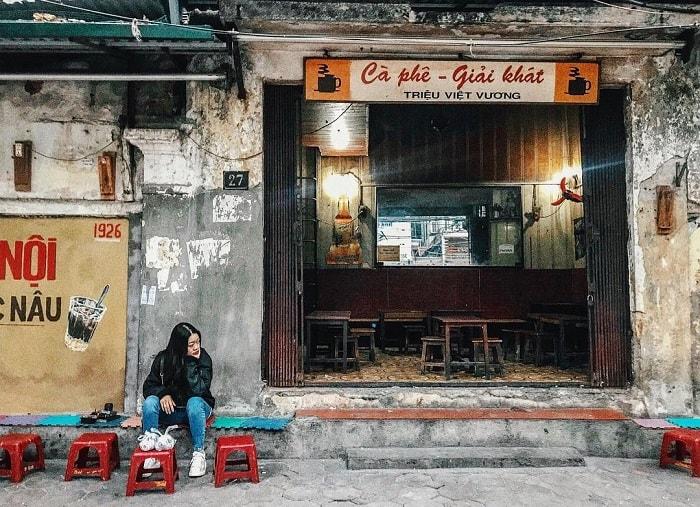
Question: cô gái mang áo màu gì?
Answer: cô gái mang áo màu đen